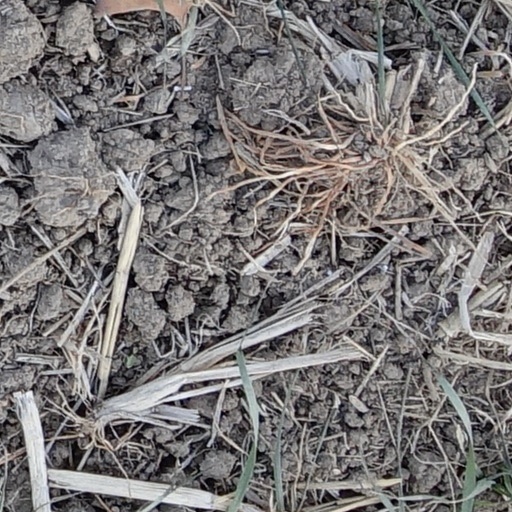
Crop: wheat